Chompa Toung

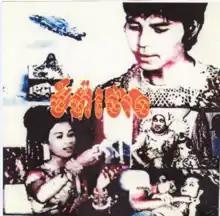
The Cambodian film poster.

Chompa Toung ("Golden champak"), also known in English as "Crocodile Man 2", is a 1969 fantasy Cambodian horror film. It is the sequel to the 1967 film "Crocodile Man". It is loosely based on one of the Royal Poems written by Khmer King Ang Duong (1796–1860).